Bought

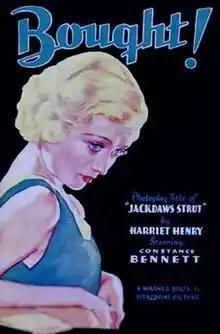
Theatrical release poster

Bought is a 1931 American Pre-Code drama film produced and released by Warner Bros. and directed by Archie Mayo. The movie stars Constance Bennett and features Ben Lyon, Richard Bennett and Dorothy Peterson. It is based on the 1930 novel "Jackdaw's Strut" by Harriet Henry.